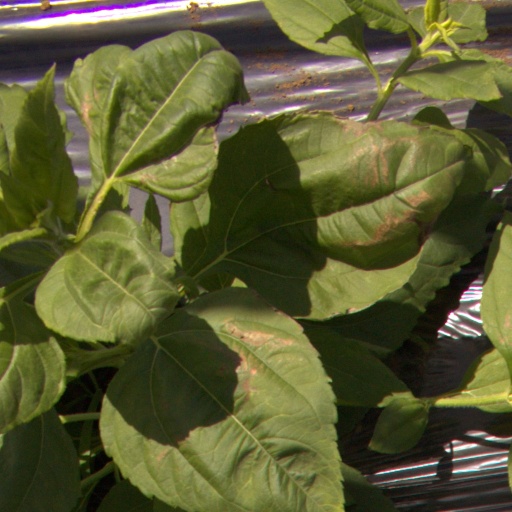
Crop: Jerusalem artichoke